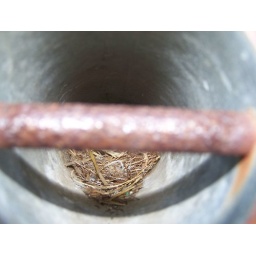
the nest of the bird who lives in my clothesline pole